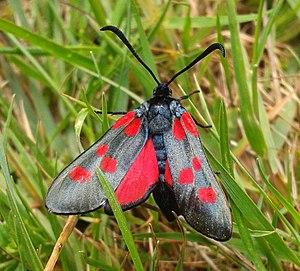
Papillon - Zygène du trèfle - Zygaena trifolii
La Zygène du trèfle, Zygaena trifolii, est une espèce de lépidoptères de la famille des Zygaenidae et de la sous-famille des Zygaeninae.